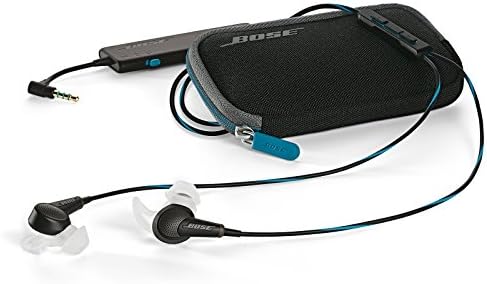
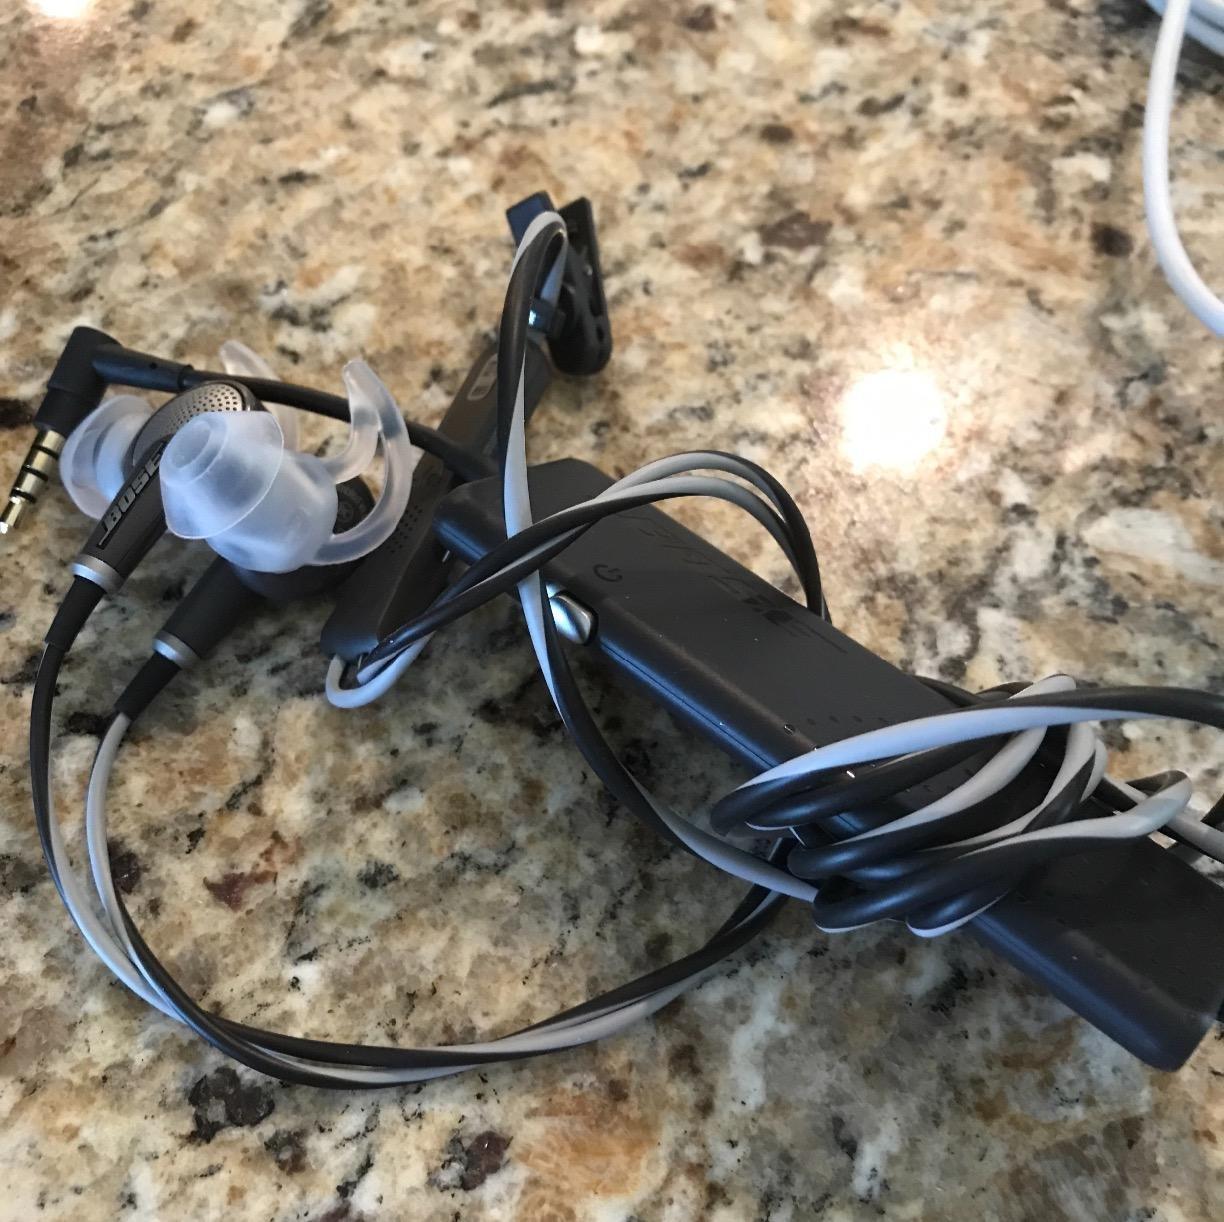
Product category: headphones
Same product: yes